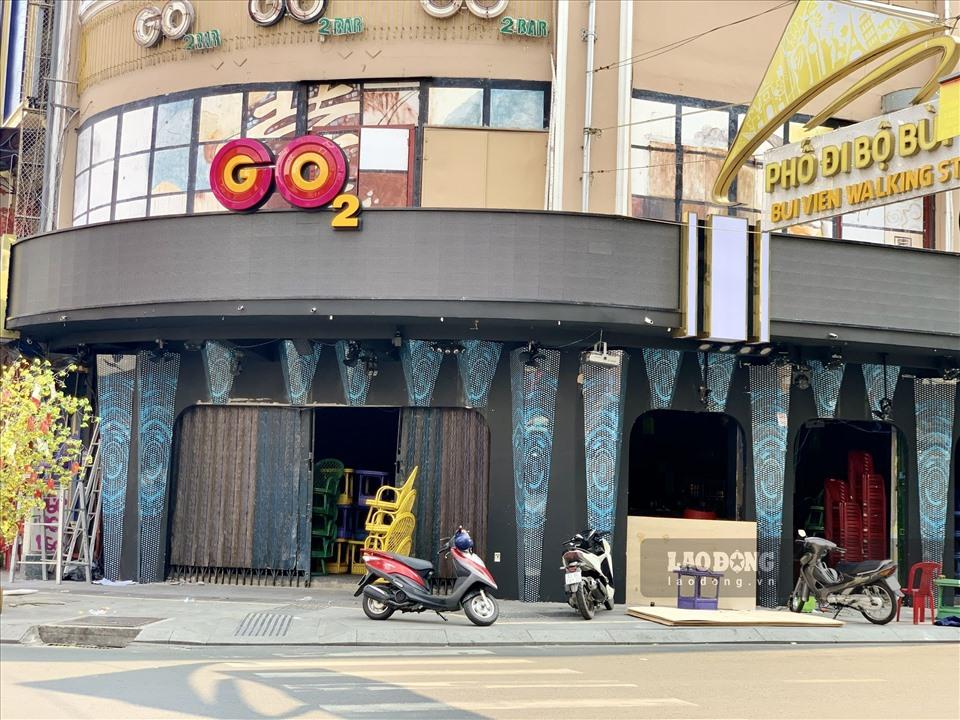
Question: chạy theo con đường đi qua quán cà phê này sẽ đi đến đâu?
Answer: đi đến một con phố đi bộ